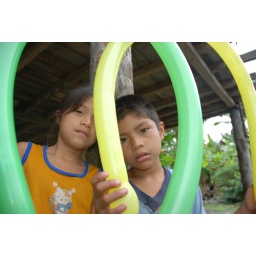
Kichwa boy and girl in their village in the Ahuano region of the Ecuadorian Amazon